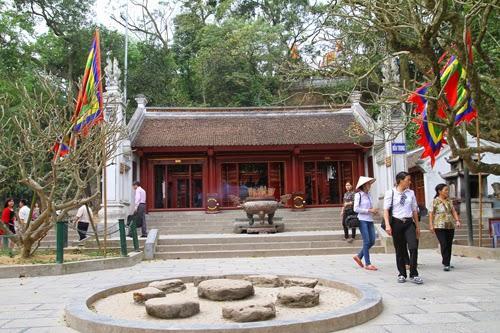
có nhiều người đang tham quan trong một ngôi đền